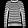
Label: Pullover